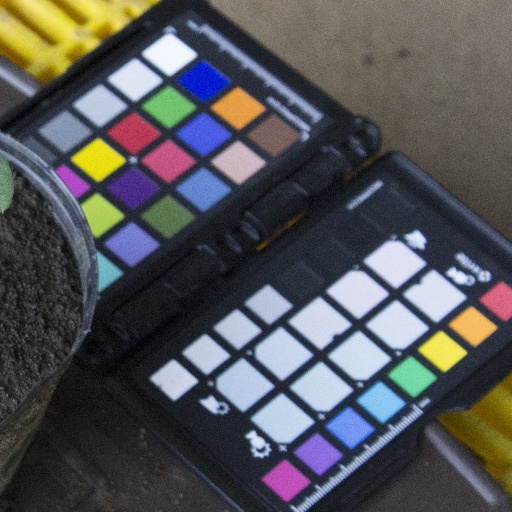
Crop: soybean